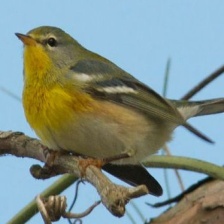
Species: NORTHERN PARULA
Scientific name: SETOPHAGA AMERICANA